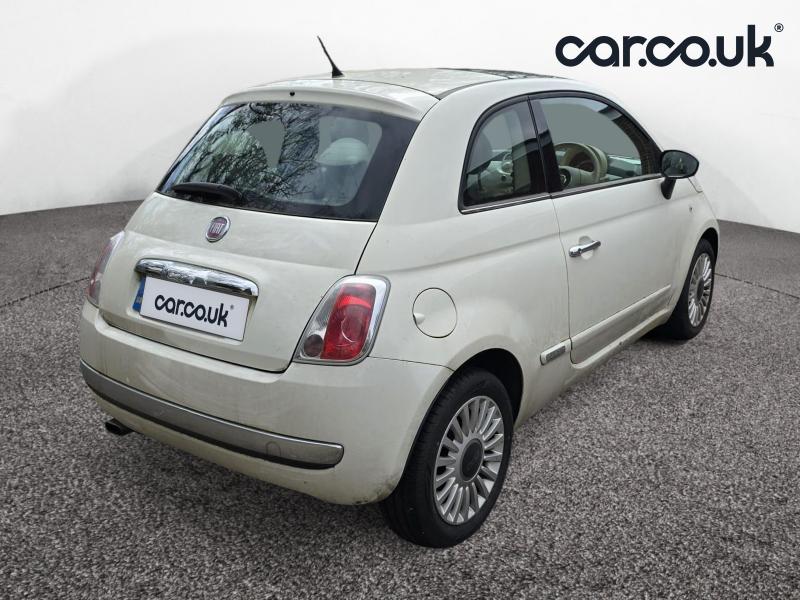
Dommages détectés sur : plaque d'immatriculation arrière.
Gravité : mineur